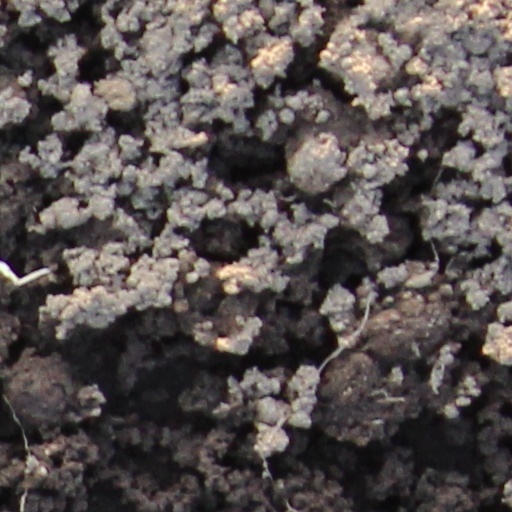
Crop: wheat